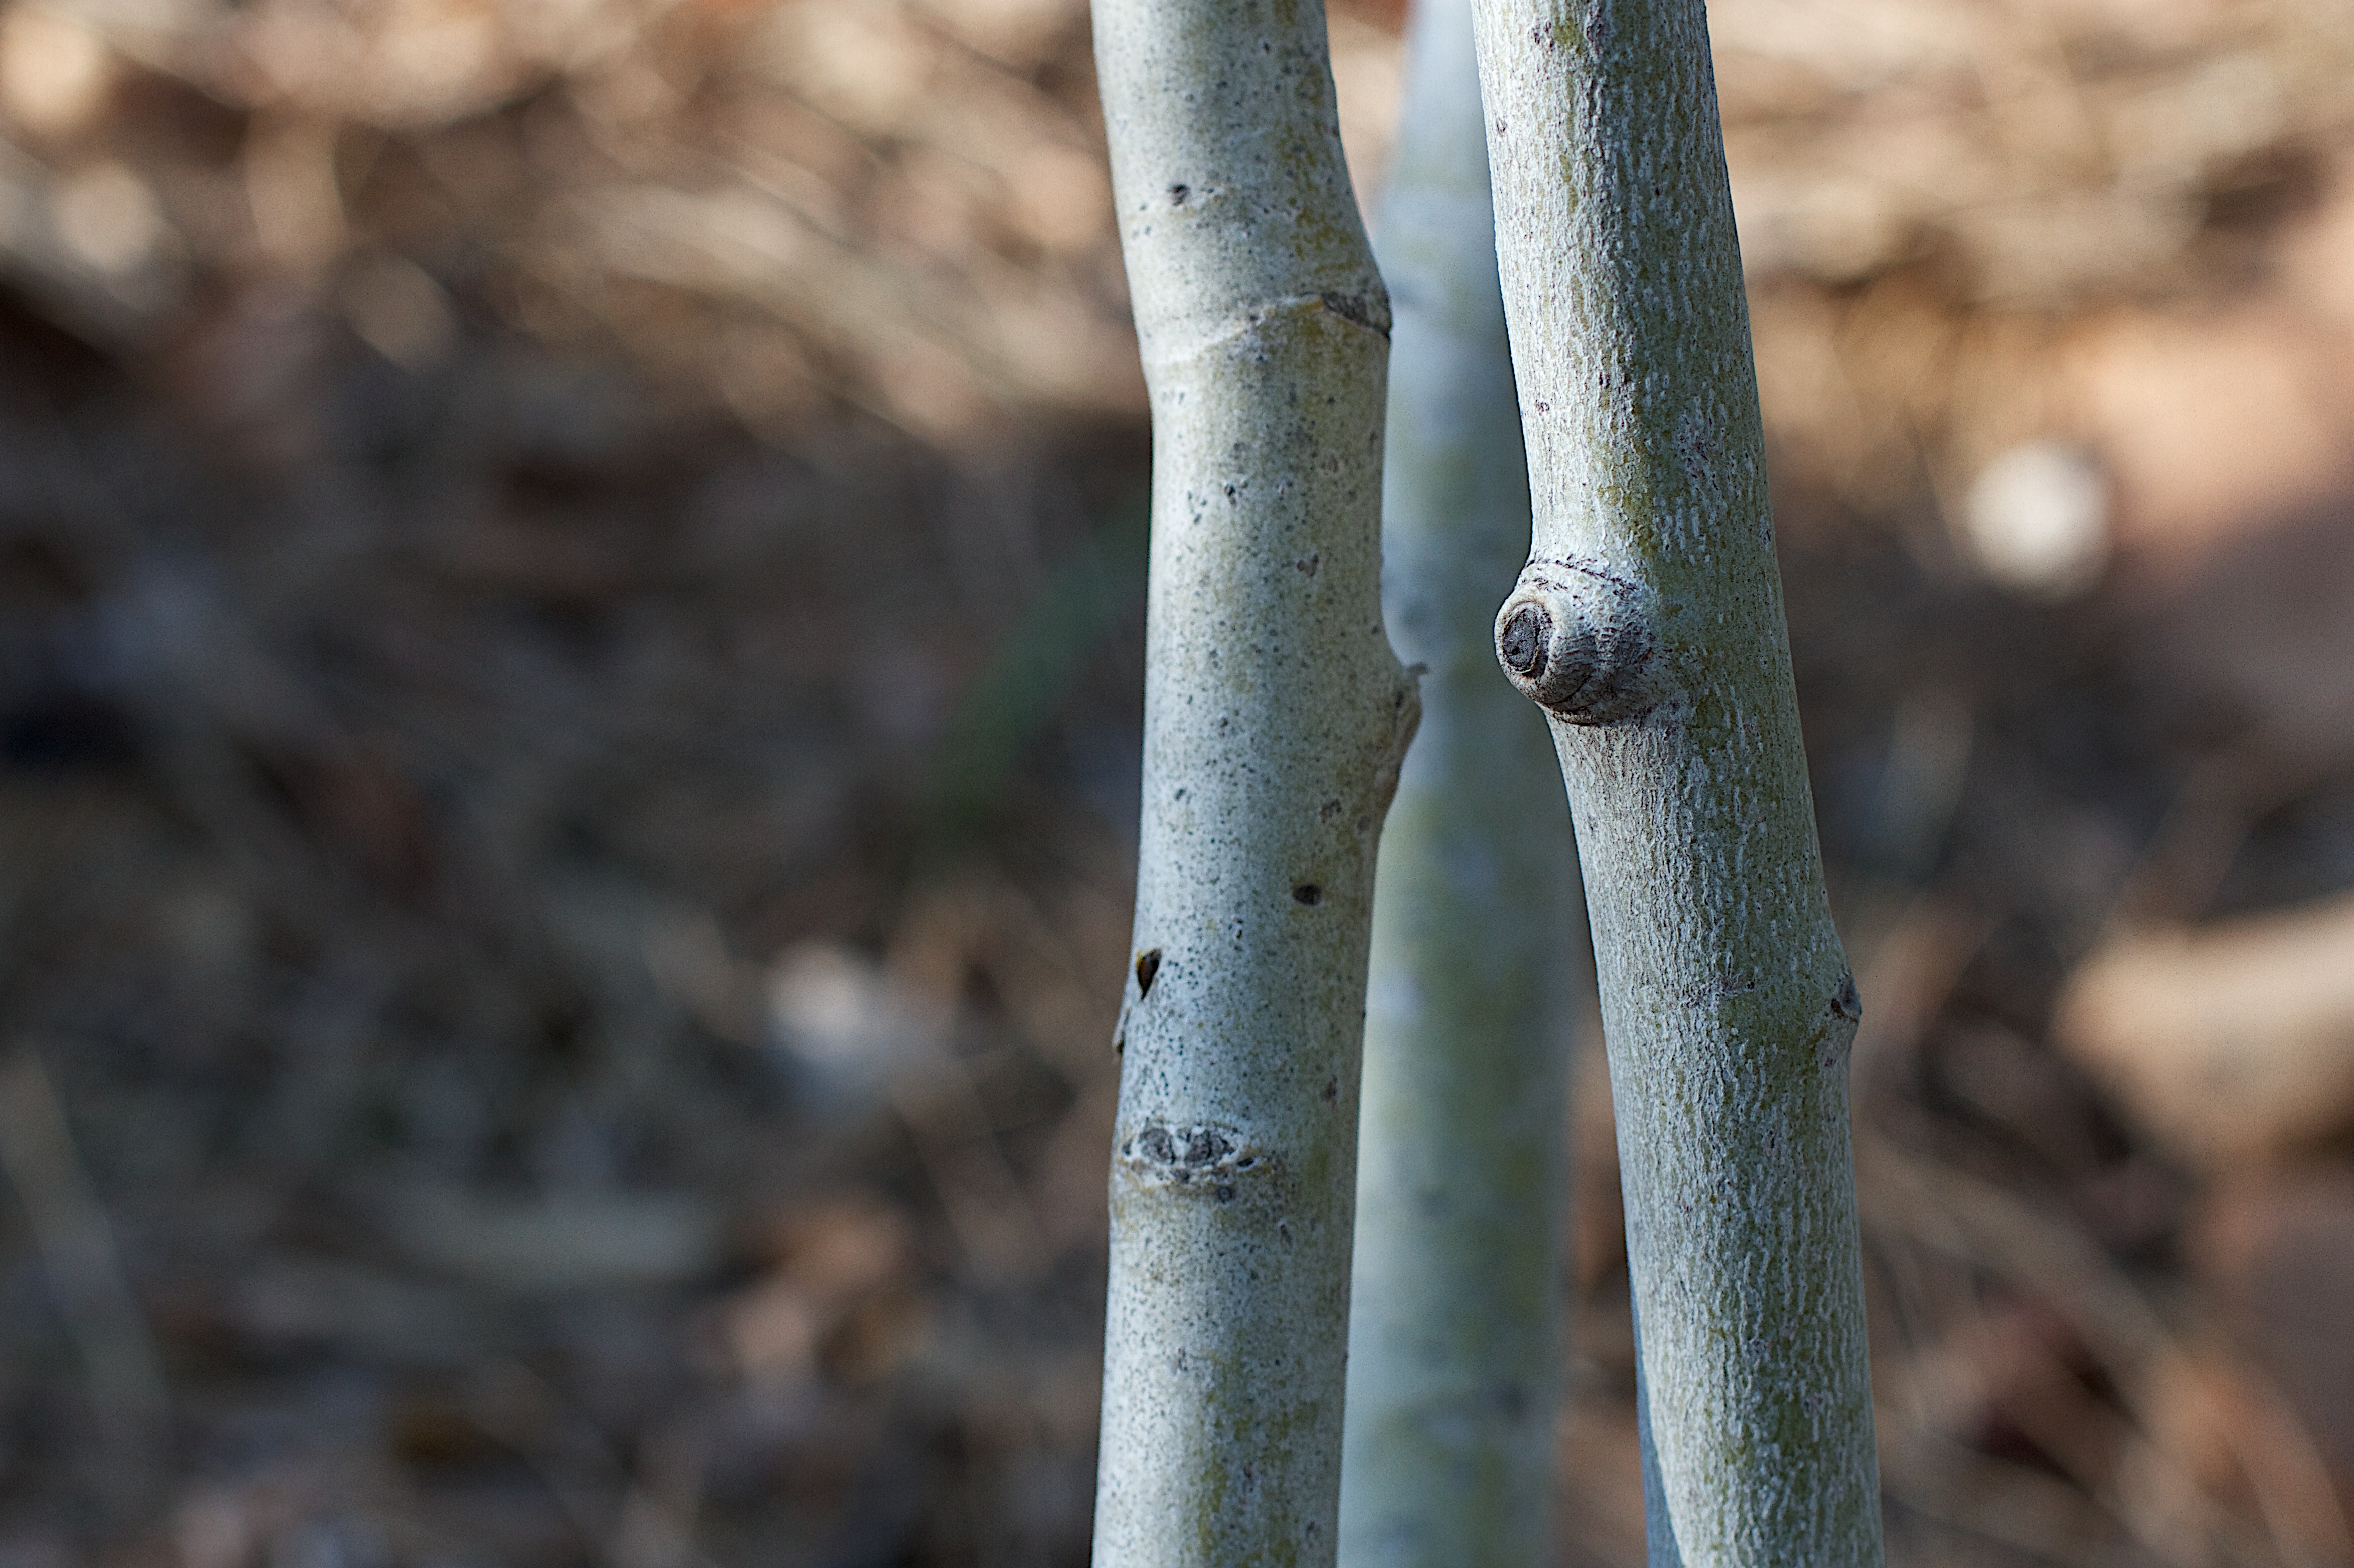
tree, nature, forest, branch, plant, wood, leaf, flower, trunk, wildlife, spring, autumn, soil, flora, season, fauna, twig, close up, aspen, macro photography, plant stem, woody plant